2014 Scottish independence referendum

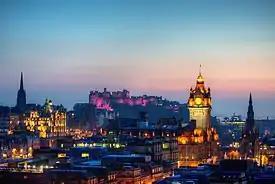
Edinburgh, Scotland's capital city and financial centre, the fourth largest financial hub in Europe

At the time of the independence referendum, the UK had some opt-outs from EU policies. One was the opt-out from the Schengen Area, meaning there were full passport checks for travellers from other EU countries except the Republic of Ireland, which was part of a Common Travel Area (CTA) with the UK. The Scottish government proposed that an independent Scotland would remain outside the Schengen Area and remain inside the CTA, ensuring that no passport controls would be needed at the Anglo-Scottish border. Nicola Sturgeon commented that an independent Scotland would negotiate with the EU to have the same visa arrangements as the UK has.